Jacobus Ferdinandus Saey

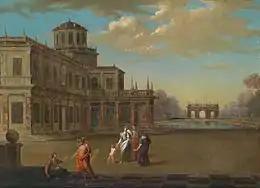
"Baroque palace with Hermes delivering a message"

Some of Saey's architectural scenes appear to represent subjects from mythology or the bible while others may simply represent some entertainment or story involving fantastic figures imagined by the artist. For example, his "Baroque palace with Hermes delivering a message" (at Dorotheum sale of 12 December 2011, Vienna, lot 25) depicts a mythological scene while his "Solomon and the Queen of Sheba" (Lempertz sale of 20 May 2017, Cologne, lot 1103) depicts a biblical scene. Some works appear to be related to the extraordinary events in the life of Cleopatra. This could be the case with the "Picnic in a palace courtyard" (At Jean Moust in 2018), which possibly depicts a picnic of Cleopatra and Mark Antony. Other works, such as the "Perspective view of an Italian palace animated with figures and gallant celebrations" (possibly 1690, Musee des beaux-arts de Valenciennes), do not appear to depict a specific story. The picture shows elegant figures on a terrace before a palatial building watching a dance performance by a black dancer holding a red macaw with open wings on his arm. He holds two dogs on a leash who appear to be running in step. Two musicians are playing string instruments on the terrace on the right while the spectators are sitting underneath a balustrade on the right.